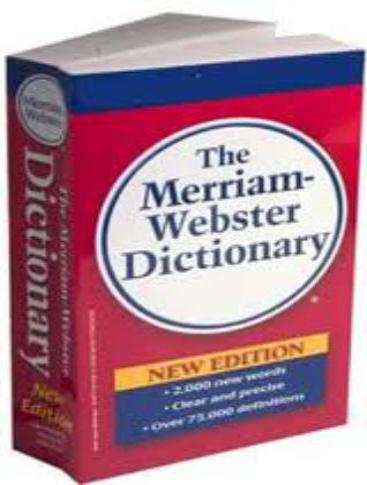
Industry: Others